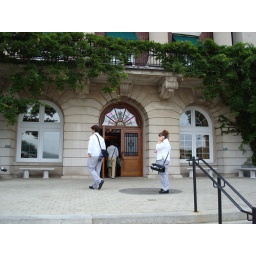
I saw a couple of women running in with cardboard boxes filled with icing design samples.